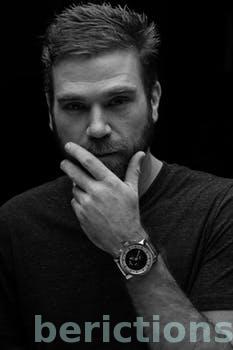
Label: Watermark